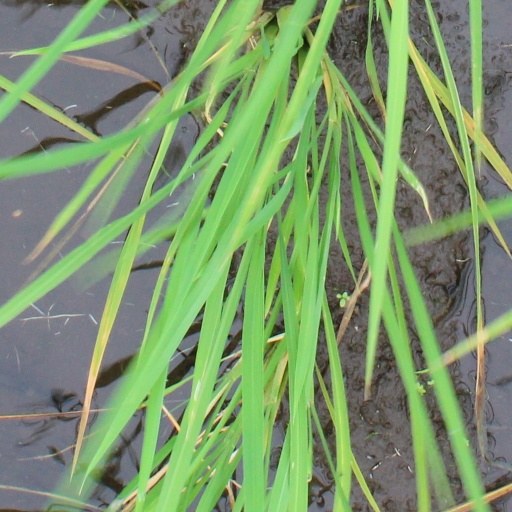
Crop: rice